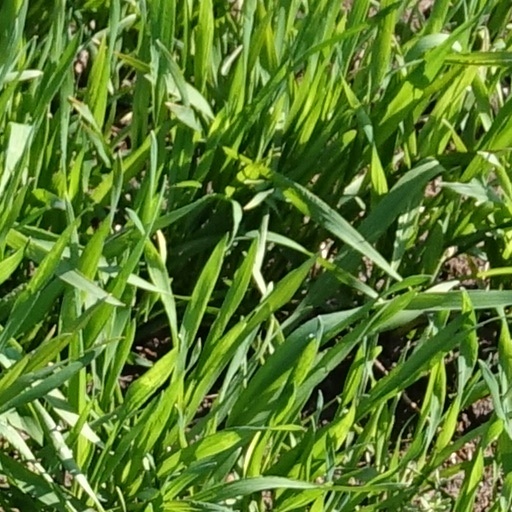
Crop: wheat